Propaganda in Iran

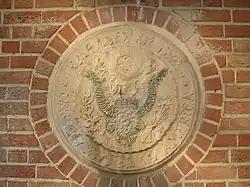
The defaced Great Seal of the United States in 2004. The Iconoclasm shown is a form of propaganda

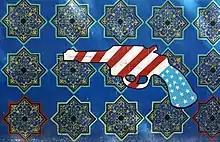
Tehran US embassy propaganda gun

On October 8, 2006, cleric Seyyed Hossein Kazemeini Boroujerdi was arrested for opposing Velaayat-e Faghih, advocating the separation of religion from state, and defending the Universal Declaration of Human Rights.